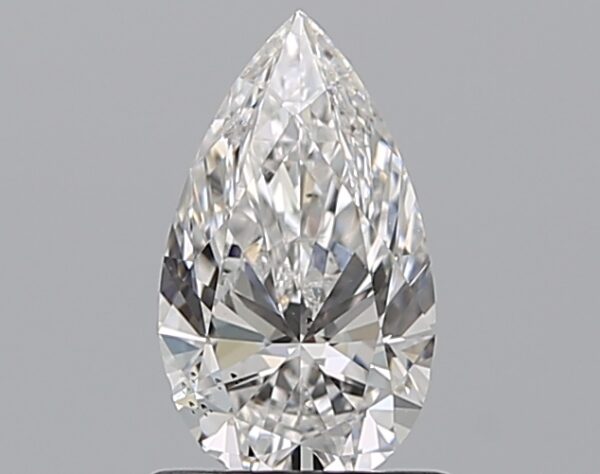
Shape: pear
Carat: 0.9
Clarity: SI1
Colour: E
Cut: EX
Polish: EX
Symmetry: VG
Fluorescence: N
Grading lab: GIA
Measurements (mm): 8.99 x 5.19 x 3.22